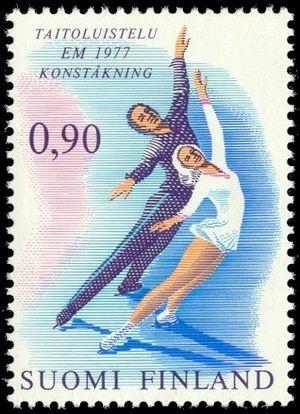
Les championnats d'Europe de patinage artistique de 1977 se sont tenus du 25 au 30 janvier 1977 à Helsinki.